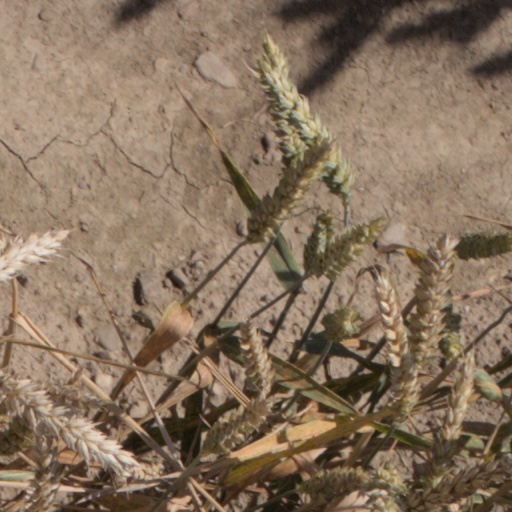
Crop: wheat